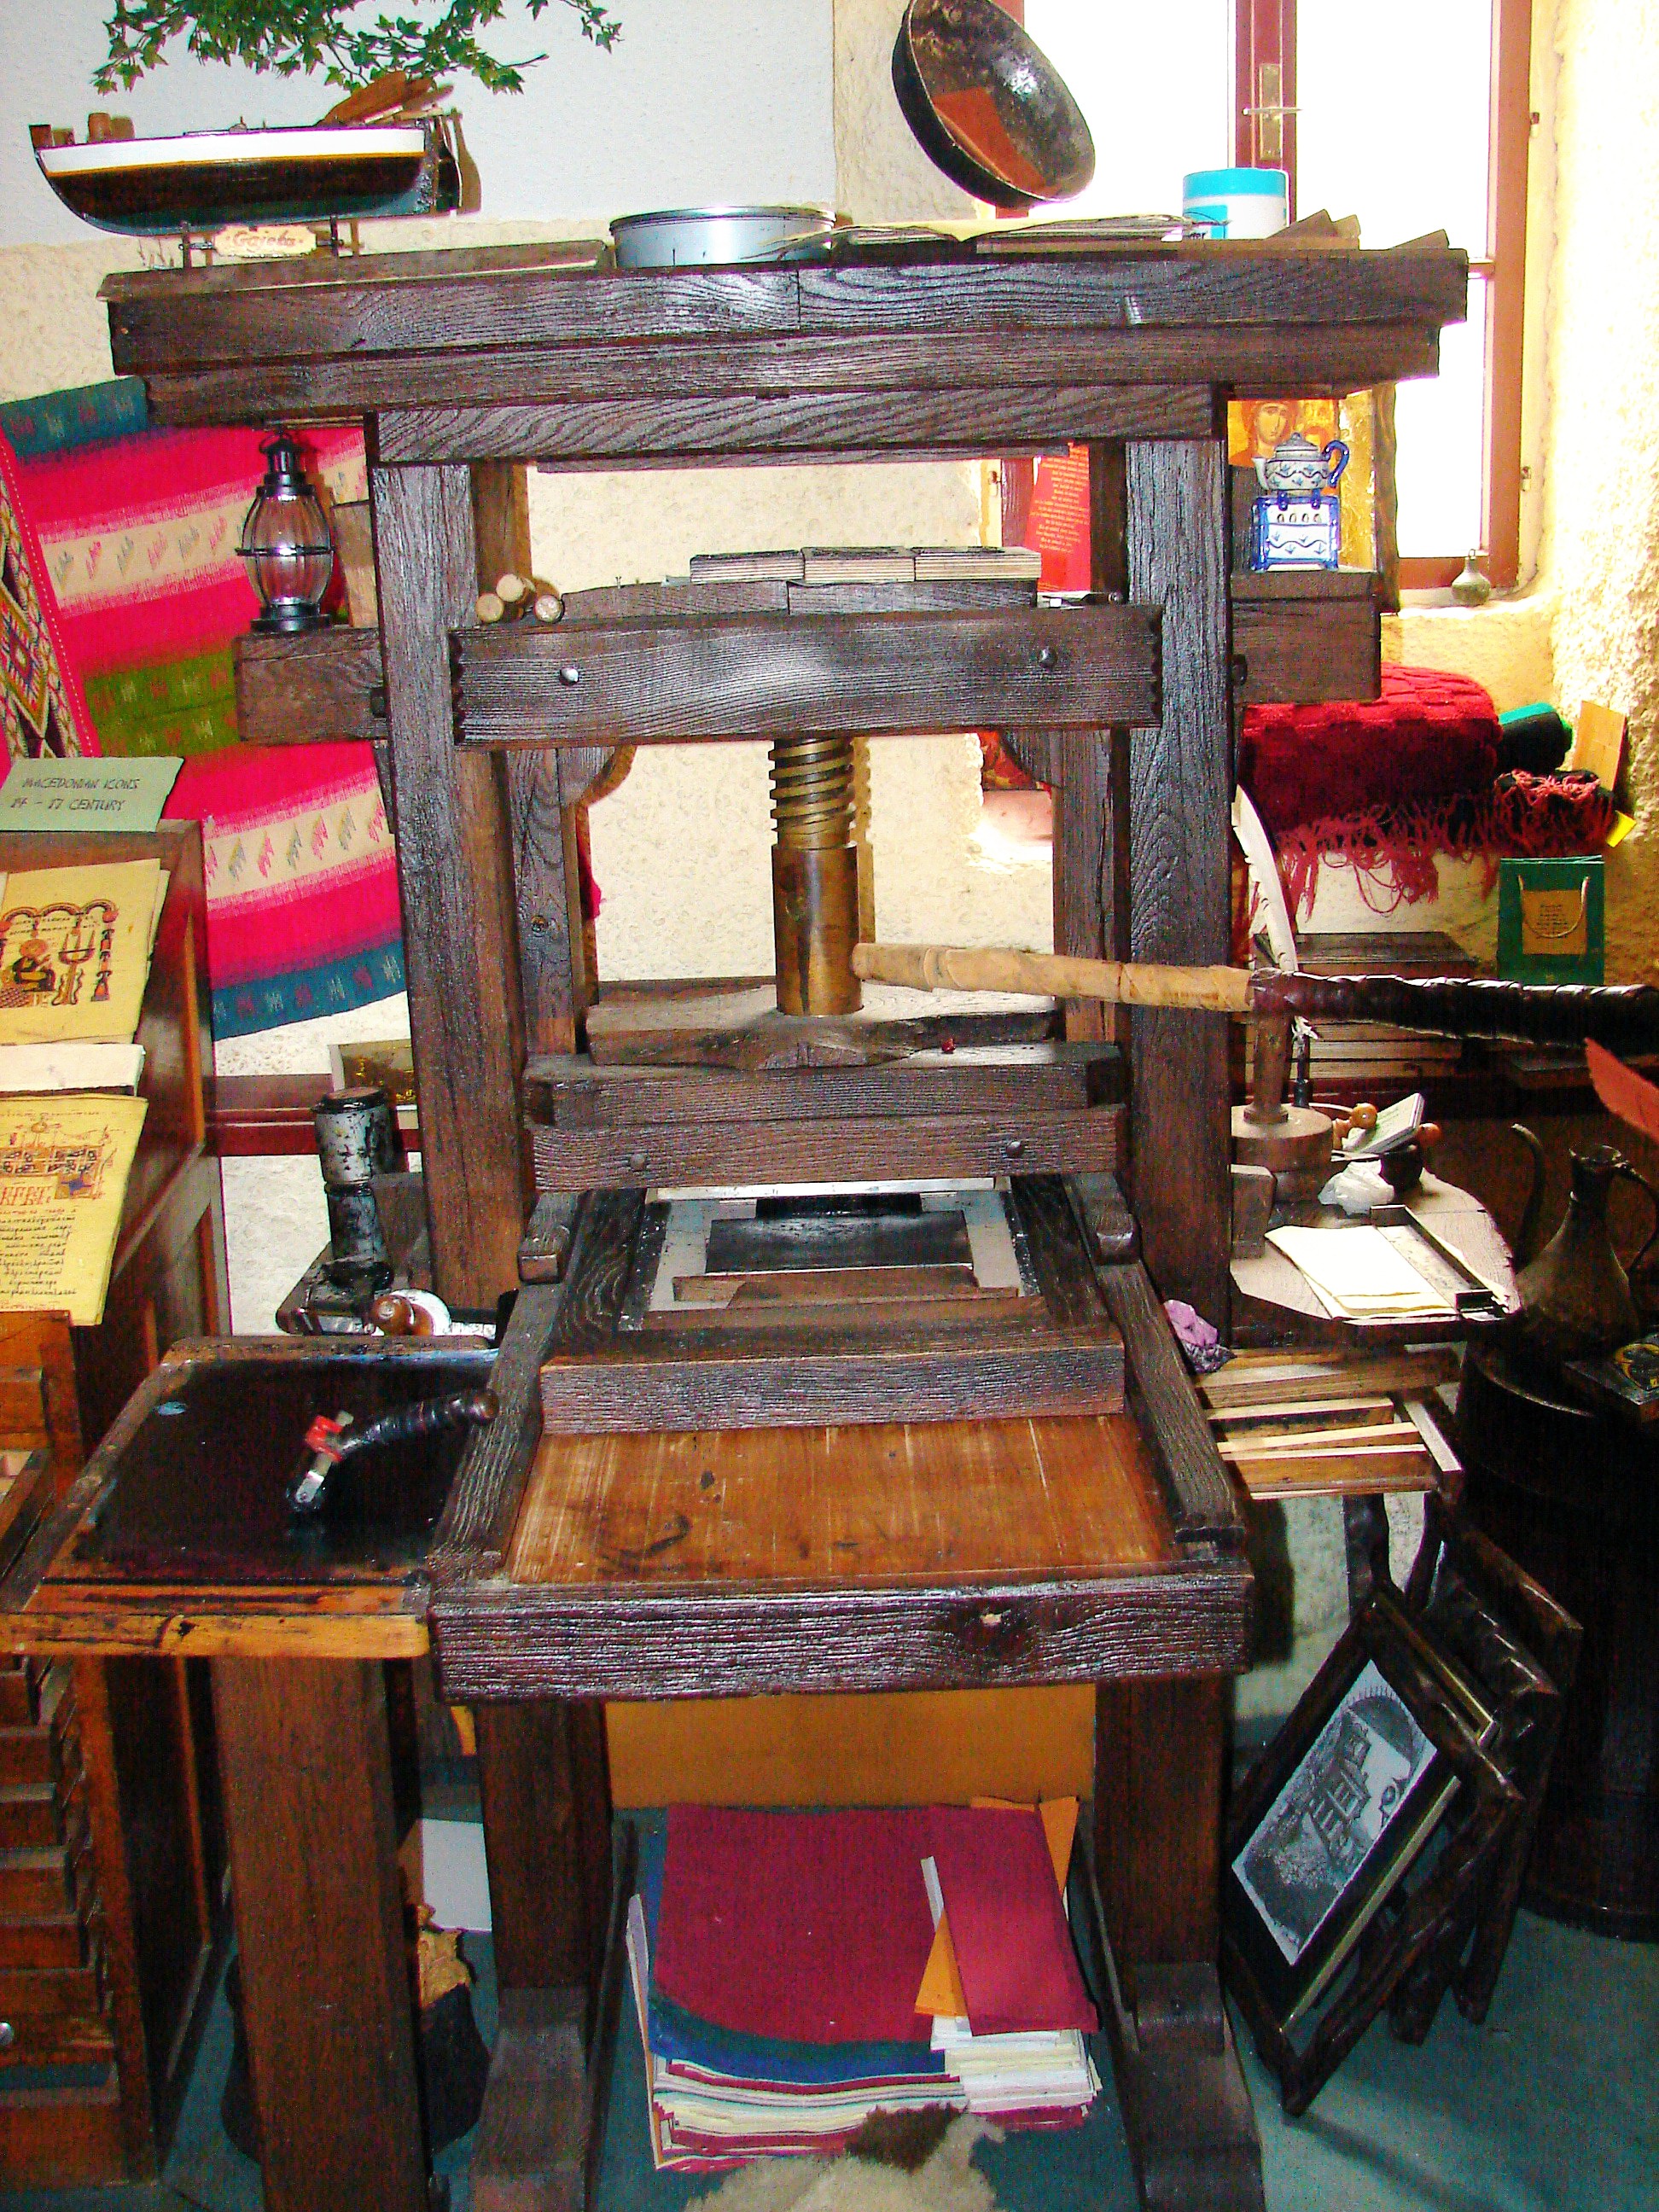
desk, table, wood, technology, vintage, antique, old, furniture, art, press, manual, traditional, man made object, old style, paper making